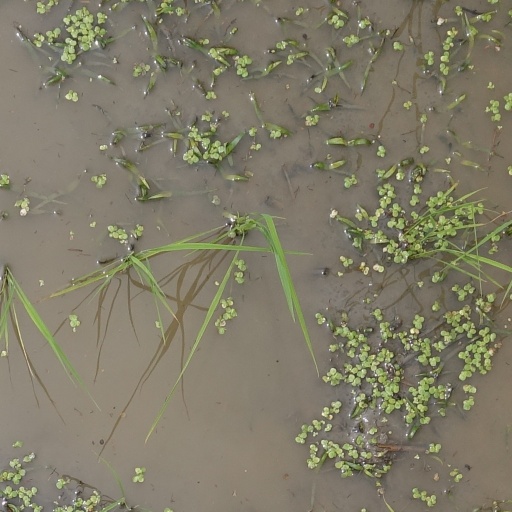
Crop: rice